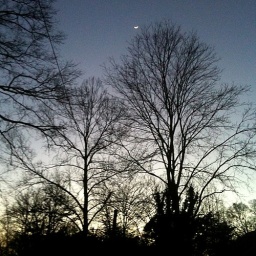
Adventures in Photography (Moon on clear sky night)